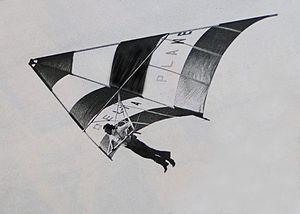
Delta-Plane en vol piloté par Christian Paul-Depasse
Un deltaplane ou aile delta est un aéronef léger monoplace ou biplace dont le décollage et l'atterrissage se font à pied, à aile le plus souvent en forme de delta et à pilotage pendulaire. Un vélideltiste est une personne qui pratique le vol libre sur un deltaplane, activité sportive encadrée par la fédération aéronautique internationale et des fédérations nationales.